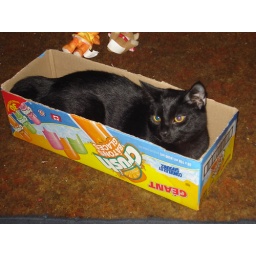
cat in the box